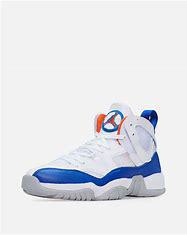
Brand: Jordan
Model: Jumpman Two Trey